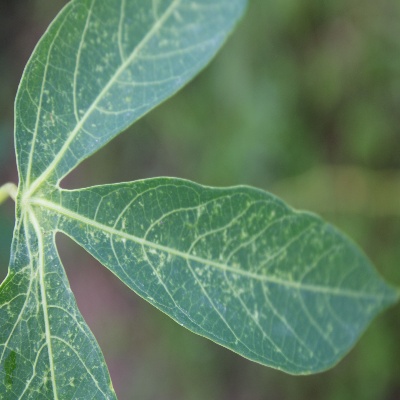
Crop: Cassava
Condition: green mite